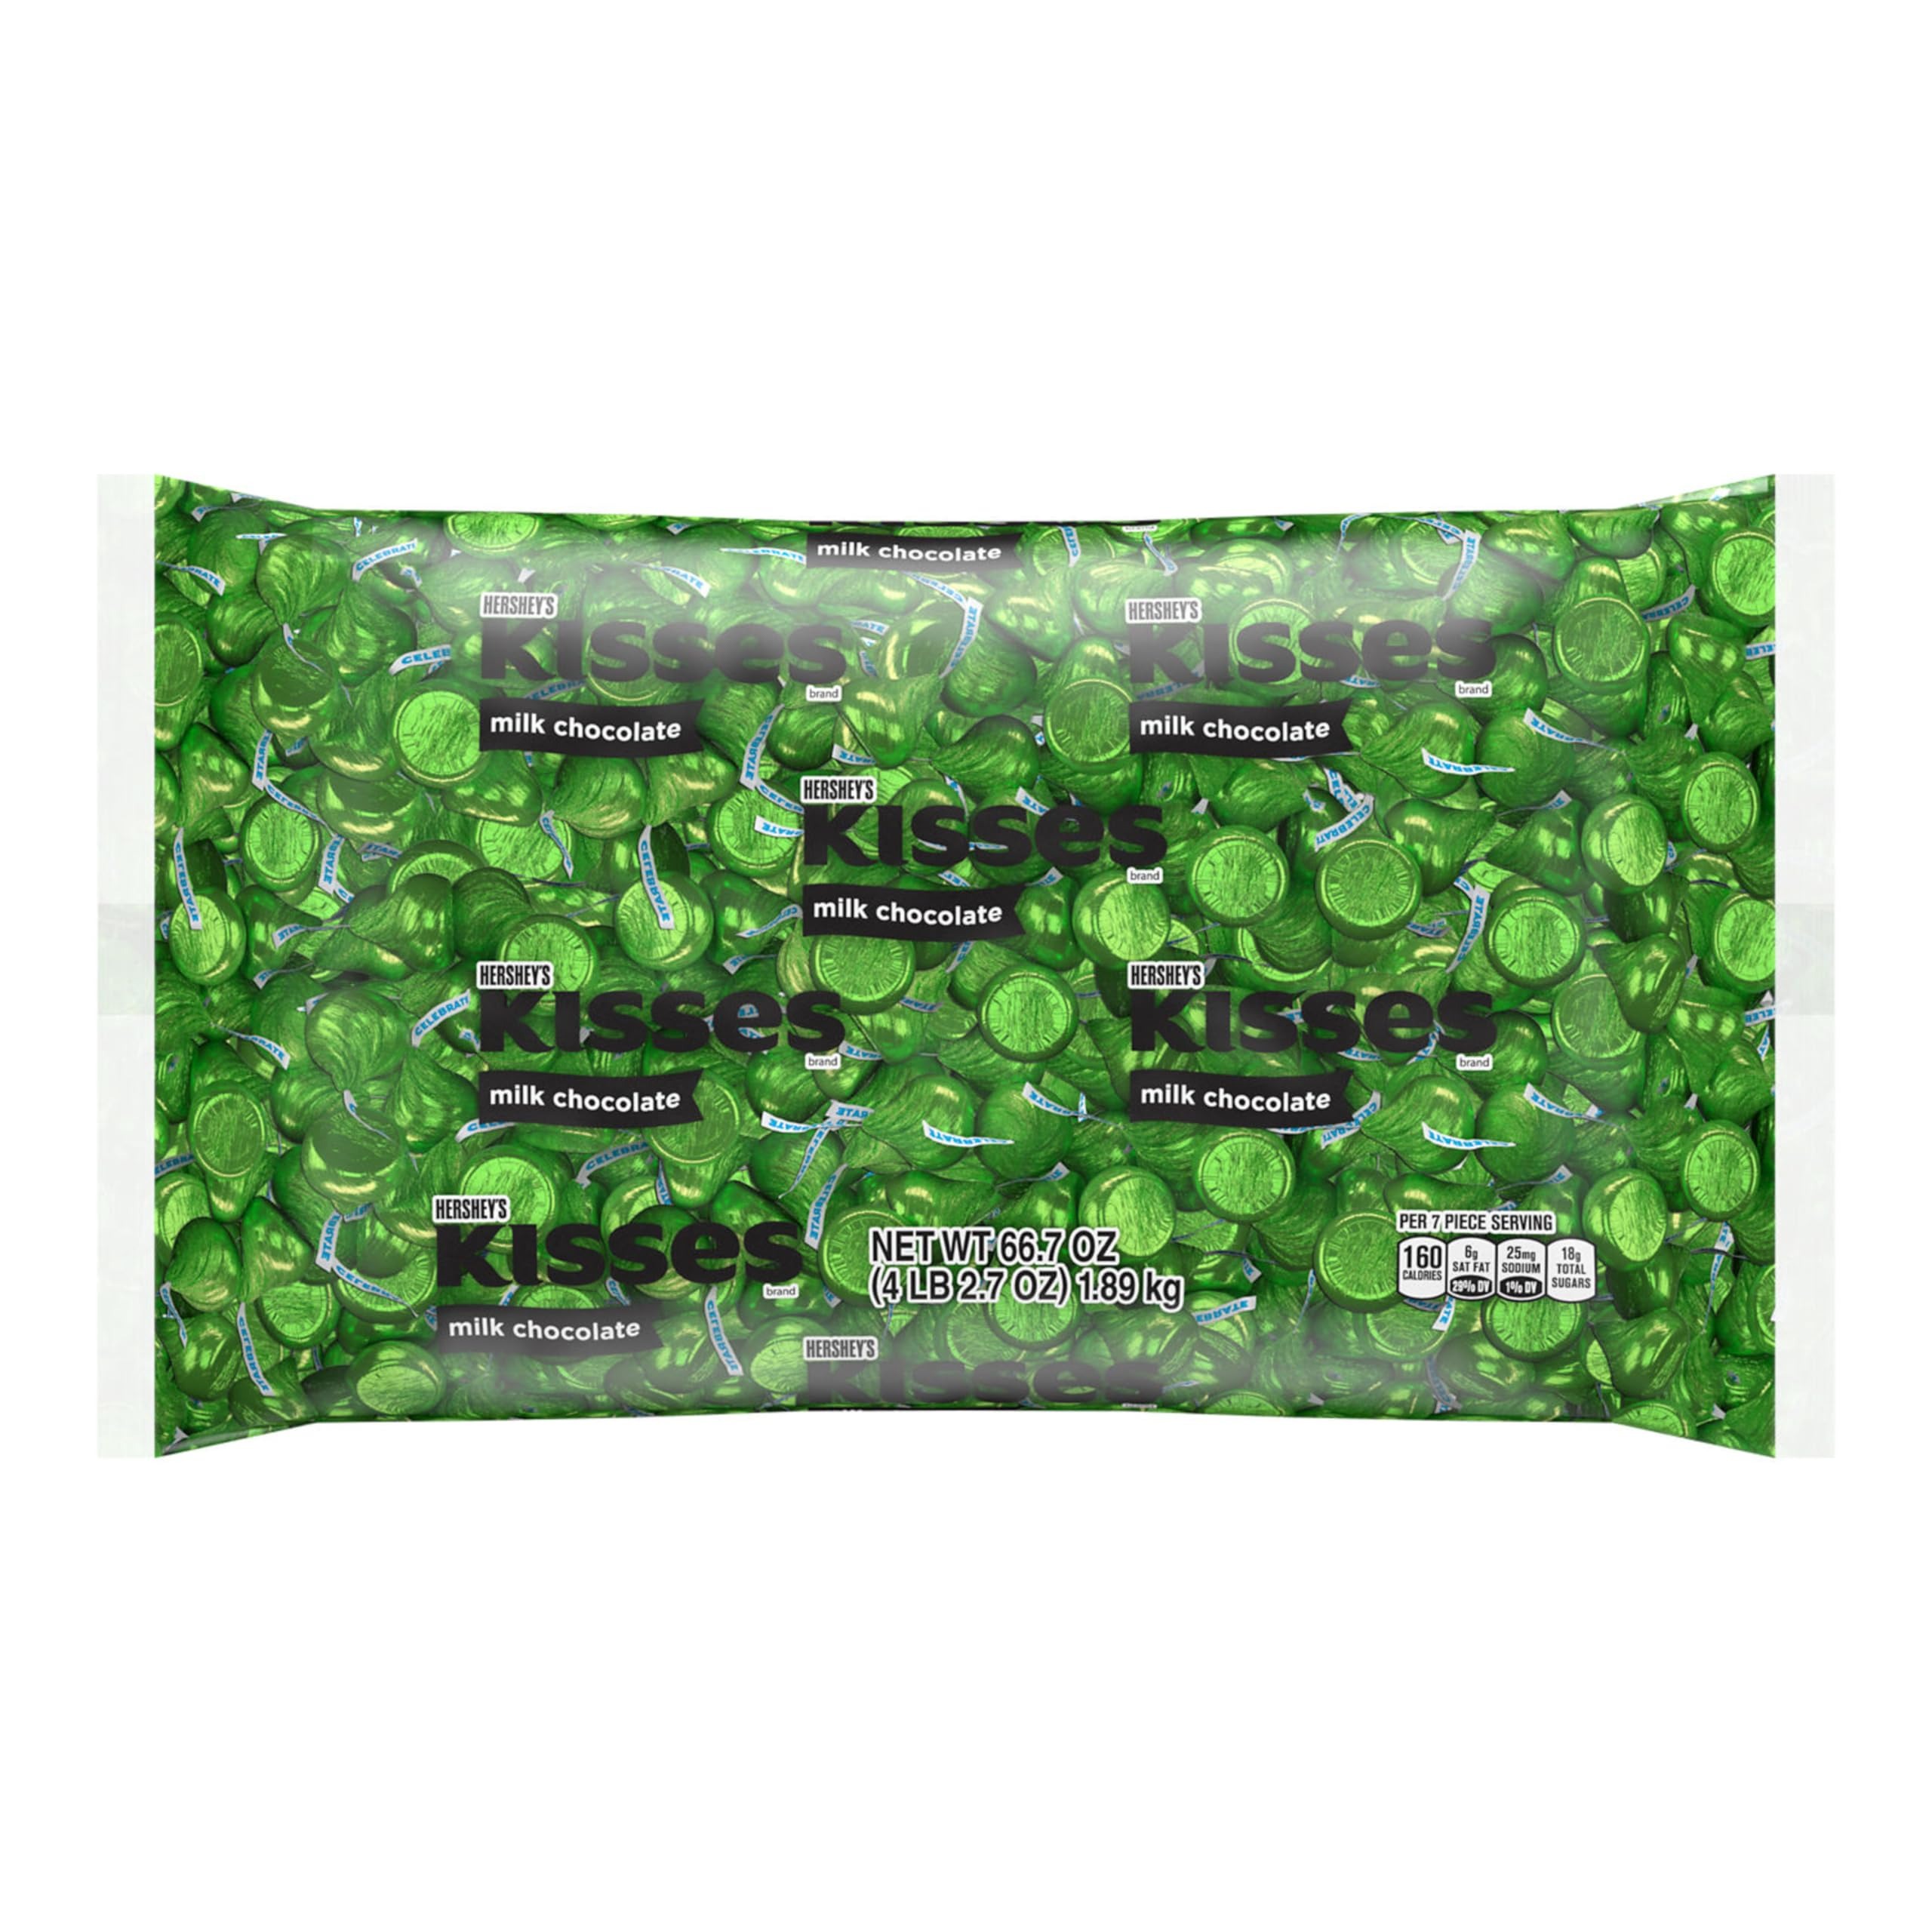
Item Name: HERSHEY'S KISSES Milk Chocolate Candy, Bulk Bag, 66.7 oz
Bullet Point 1: Contains one (1) 66.7-ounce bulk bag of HERSHEY'S KISSES Milk Chocolate Candy
Bullet Point 2: Bulk milk chocolate candy wrapped with stunning green foils best used for party favors, treat dishes and candy buffets for a themed snack that looks as good as it tastes
Bullet Point 3: Kosher certified, gluten free bulk chocolate candy individually wrapped in decorative green foils for lasting freshness and convenience
Bullet Point 4: Perfect candy for Saint Patrick's Day celebrations, baby showers, Mother's Day, Father's Day, Pride month, weddings, graduations, Cinco de Mayo and back to school preparation
Bullet Point 5: Creamy, delectable milk chocolate classics in bite size morsels perfect for snacking and sharing throughout any day, including in Christmas, Valentine's Day, Easter and Halloween candy selections needing a touch of green
Value: 66.7
Unit: Ounce

Price: 14.99